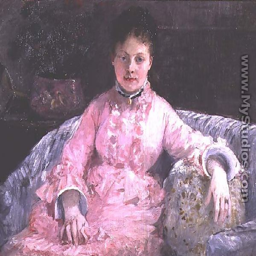
portrait of a woman in painting artist